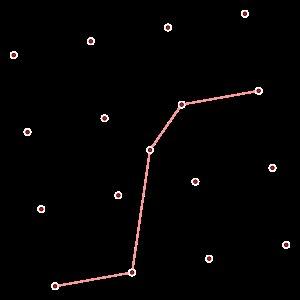
En mathématiques, et notamment en géométrie discrète, le théorème d'Erdős-Szekeres est une version finitaire d'un corollaire du théorème de Ramsey. Alors que le théorème de Ramsey permet de prouver facilement que toute suite infinie de réels distincts contient au moins une sous-suite infinie croissante ou une sous-suite infinie décroissante, le résultat prouvé par Paul Erdős et George Szekeres est plus précis en donnant des bornes sur les longueurs des suites. L'énoncé est le suivant :